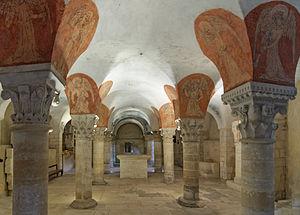
La crypte romane de la cathédrale Notre-Dame de Bayeux (Calvados, Basse-Normandie, France). Au-dessus des chapiteaux, fresques du XVe siècle représentant des anges musiciens.
L’architecture médiévale normande a des caractéristiques propres qui font du duché de Normandie une région à forte identité. Les bornes chronologiques de l’étude respectent les événements politiques : les témoignages architecturaux du haut Moyen Âge étant rares, l'article commence donc en 911, année de création du duché de Normandie. Il s'achève à la fin du XVᵉ siècle, au moment où apparaissent en Normandie les premières constructions de la Renaissance.
La cathédrale Notre-Dame de Bayeux est une cathédrale de style gothique, située à Bayeux dans le Calvados, qui est le siège du diocèse de Bayeux et Lisieux correspondant à ce département.
Une crypte est un des éléments constitutifs des églises chrétiennes depuis le style carolingien. Construit, enterré ou non, sous l'église supérieure, il s'agit d'un caveau de l'église inférieure servant généralement de sépulcre.